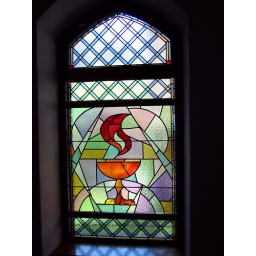
Stained glass chalice window in stairwell of First Unitarian, Budapest